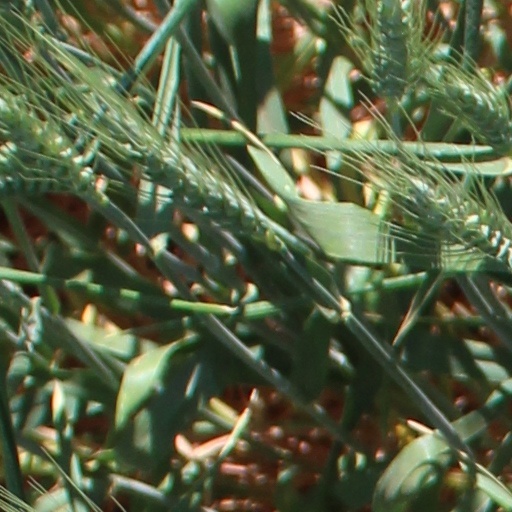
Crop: wheat